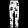
Label: Trouser